Louis Lartet

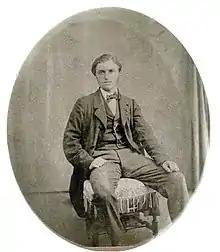
Louis Lartet

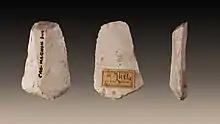

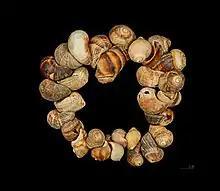

Louis Lartet (1840 – 1899) was a French geologist and paleontologist. He discovered the original Cro-Magnon skeletons.